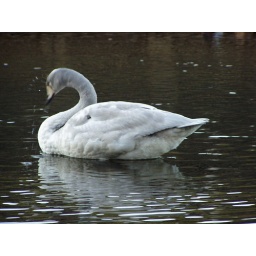
Whooper swan juvenile in Obihiro river